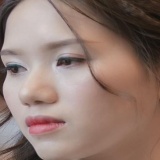
ca sĩ Thùy Chi